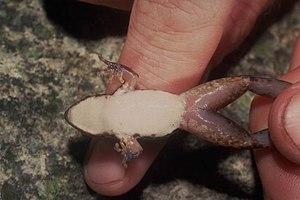
Taudactylus eungellensis est une espèce d'amphibiens de la famille des Myobatrachidae.